Bay Terraces, San Diego

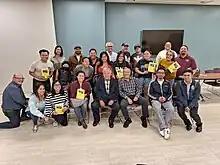
A group of Filipino Americans at Skyline Hills Library.

Bay Terraces has a diverse population spread across its 31,896 residents. The population density was . The racial makeup of Bay Terraces was 2,883 (9.1%) non-Hispanic White, 3,902 (12.4%) African American, 14,000 (44.3%) Asian (the overwhelming majority of which are of Filipino descent), 1,434 (4.5%) from two or more races and 485 (1.5%) from other races. Hispanic or Latino excluding black and Asian Hispanics was 8,846 persons (28.1%). It ranked 101 out of 125 San Diego neighborhoods in terms of lowest percentage of non-Hispanic whites, and 24 out of 125 San Diego neighborhoods in terms of total population that is non-White (roughly 90%).